Woodleigh MRT station

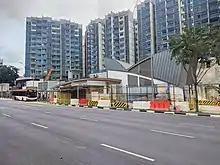
Entrance of the station with curved zinc roofs, with buildings under construction in the background

Woodleigh station serves the North East line (NEL) of the Singapore MRT and is between the Potong Pasir and Serangoon stations. The station code is NE11. Being part of the NEL, the station is operated by SBS Transit. The station operates daily from about 5:36 am to 12:30am. Train frequencies vary from 2.5 to 5.0 minutes. The station is underneath Upper Serangoon Road, near the junction with Upper Aljunied Road. The station has three entrances, serving Stamford American International School, Mount Vernon Columbarium and Mount Vernon Sanctuary, along with various residential developments in the area such as Avon Park. Woodleigh station will also serve the developing Bidadari public housing estate. The station is next to Woodleigh Residences – an upcoming integrated commercial and residential development part of the estate's future town centre which will include a bus interchange. The bus interchange was expected to be completed in 2025 after a 4 year delay due to engineering challenges and the COVID-19 pandemic. On 3 April 2025, it was announced that Woodleigh Bus Interchange will open on 20 April.